B.J.K. Cramer

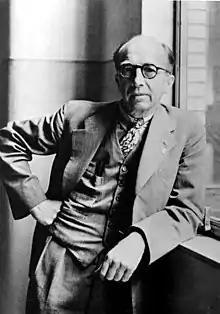
Portrait of B.J.K. Cramer

Bernardus Jozua Karel (Bernard Joshua Charles or B.J.K.) Cramer (Delft, 4 March 1890 - Zutphen, 19 December 1978) was a Dutch architect.